Columbia Southern Hotel

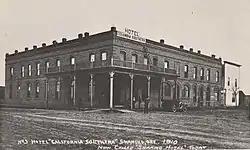
The Columbia Southern Hotel in 1910

The Columbia Southern Hotel, also known as the Shaniko Hotel, is a historic hotel, located in Shaniko, Oregon, United States. Built by the Columbia Southern Railway in 1900–1902 at the southern terminus of its line, the hotel was and remains the most imposing structure in Shaniko. It was the hub and focal point of the community during the heyday of the local wool industry in the early decades of the 20th century. In addition to lodging, it served as saloon, bank, stagecoach stop, dance hall, and general gathering place.